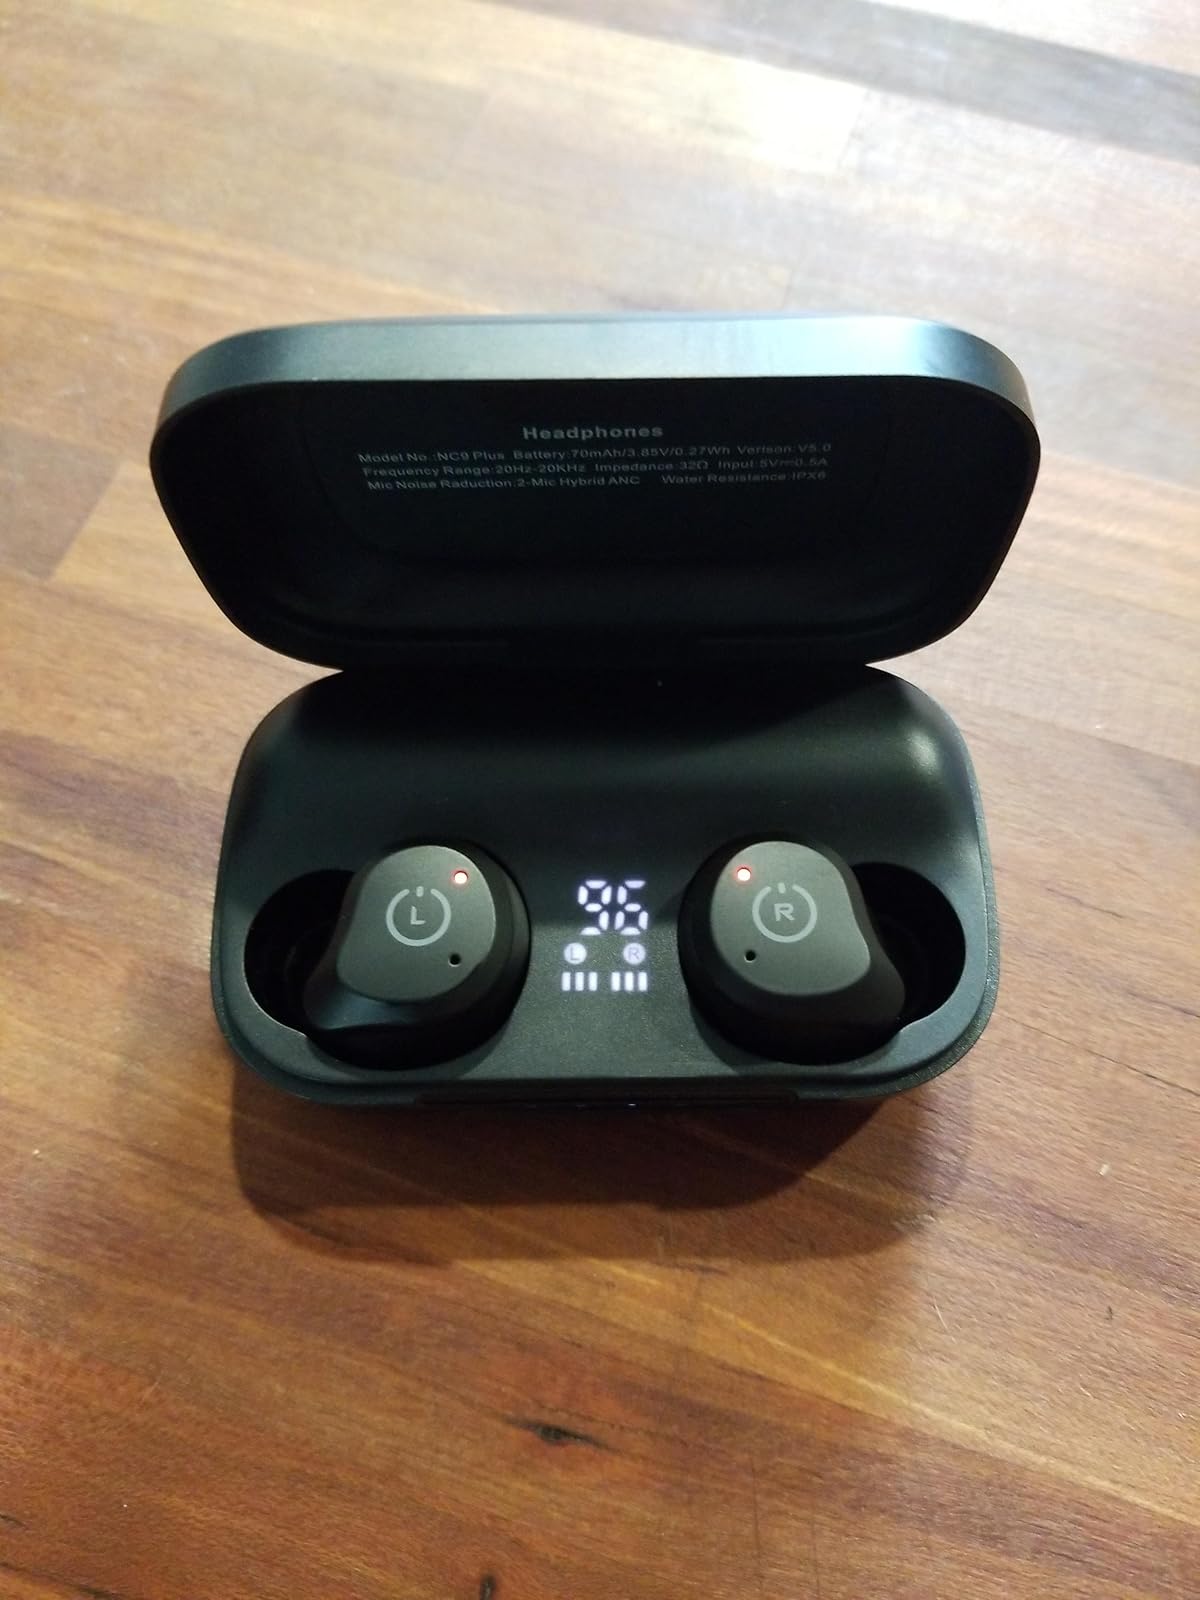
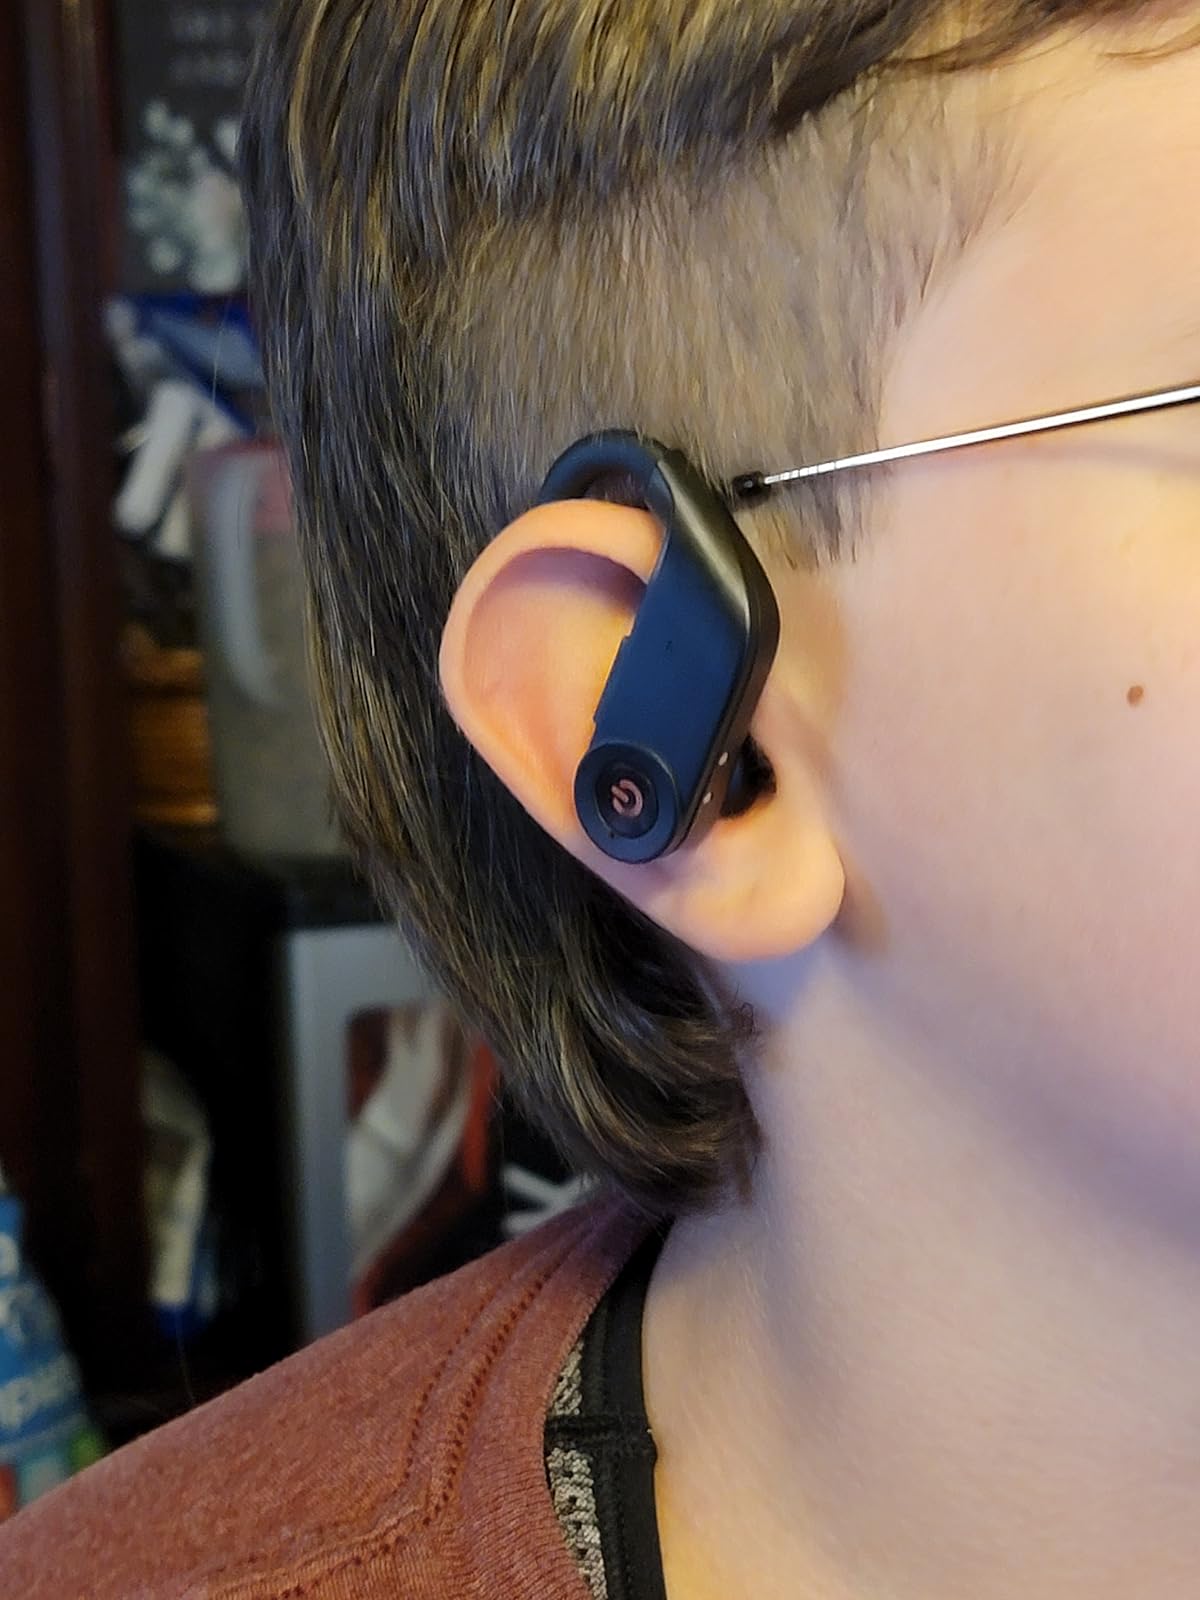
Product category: earbuds
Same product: no